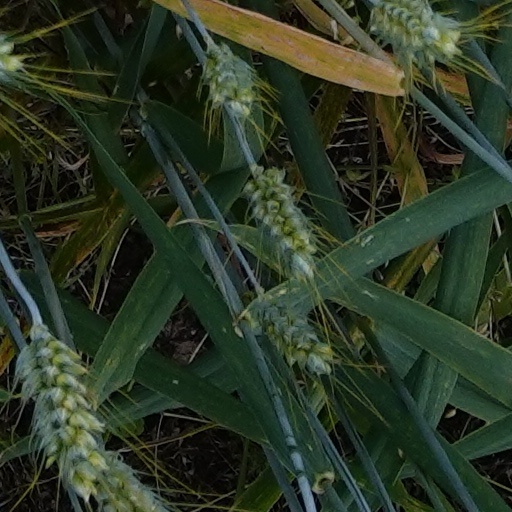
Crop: wheat